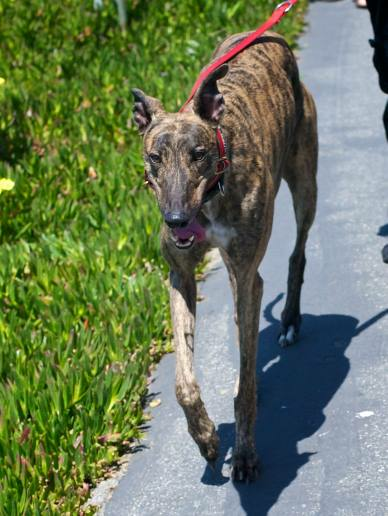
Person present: No